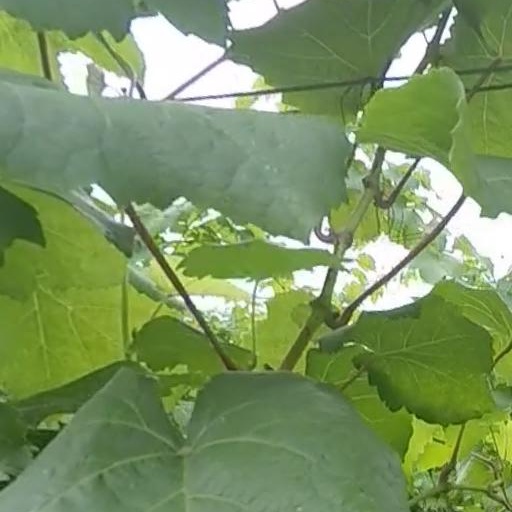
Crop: grape